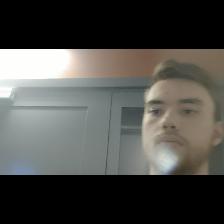
Label: Human